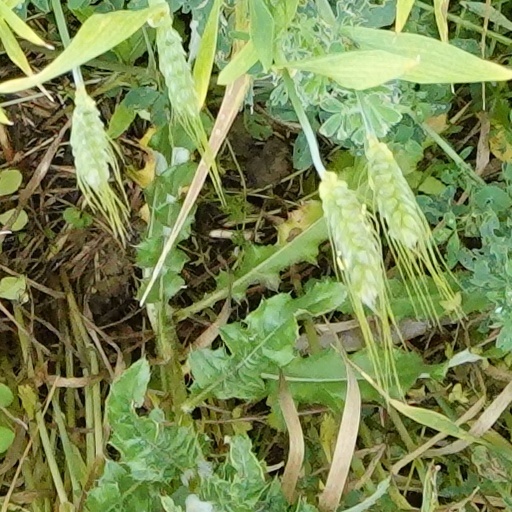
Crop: wheat